February 5–6, 2010 North American blizzard

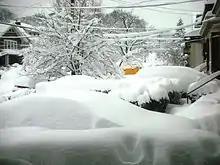
In Pittsburgh, over of snow fell causing numerous powerlines and tree branches to buckle.

The swath of heaviest snowfall then crossed the Appalachians and squeezed between Washington, D.C., and Baltimore. The District of Columbia's totals were generally near 20", ranging from 18 to 28". Baltimore City's totals were around 25", ranging from 21 to 28". Dulles